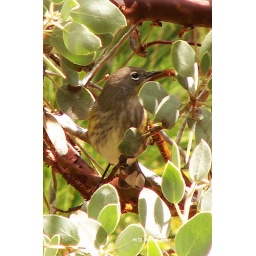
spotted this little bird hiding in a tangle of manazita